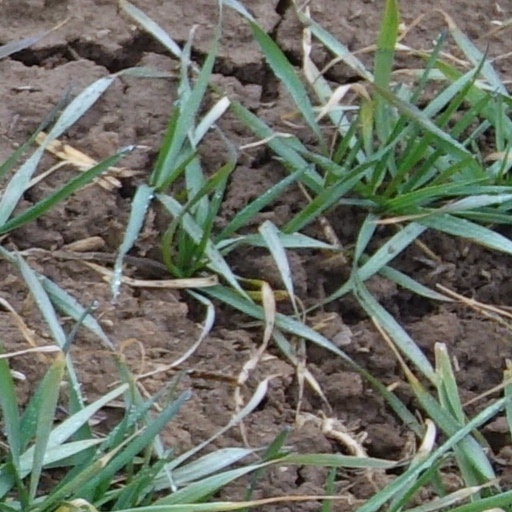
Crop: wheat